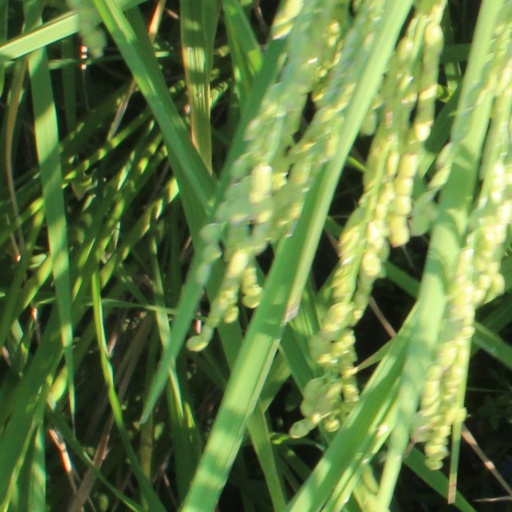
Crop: rice